Jujuan Cooley

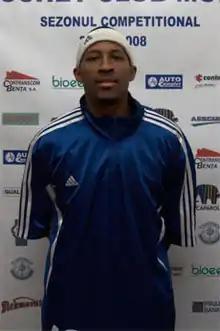

JuJuan Laray Cooley (born January 31, 1982) is an American basketball player who played for six years in Romania for the BC Mureș team between 2006–2012. In the 2009 off-season, he decided to give it a try in the NBA Development League.